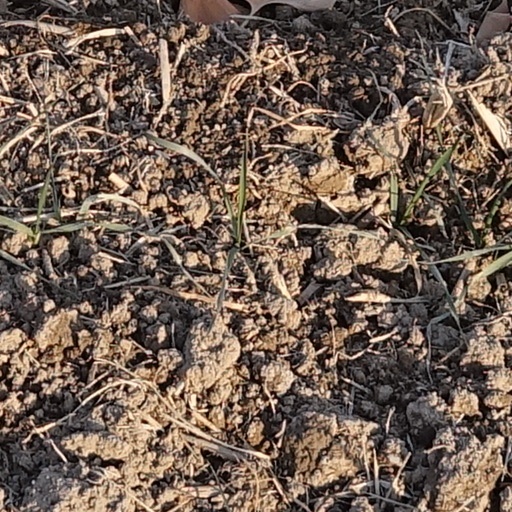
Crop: wheat